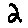
Label: 2